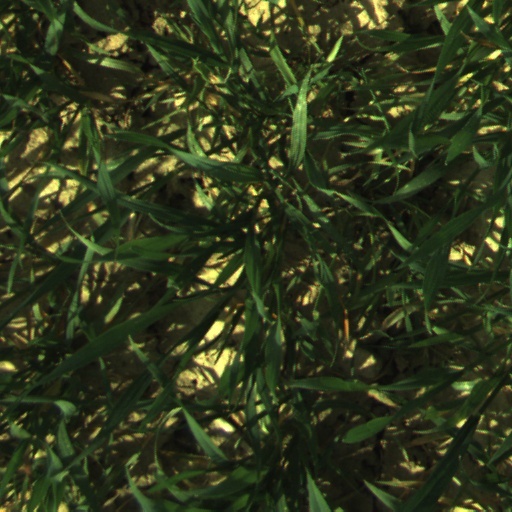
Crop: wheat